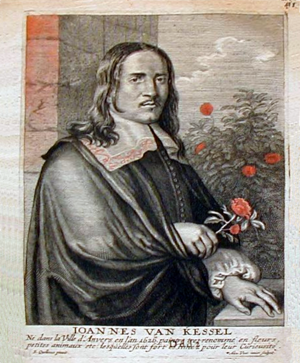
L'arbre généalogique ci-dessous reconstitue la lignée des Brueghel, célèbre famille de peintres flamands de la Renaissance.
Jan van Kessel est un peintre flamand, né en 1626 à Anvers et mort en 1679 dans cette même ville.